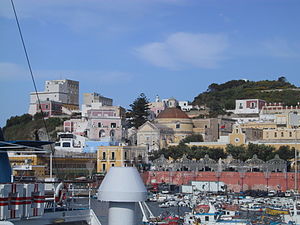
Ponza
Ponzas havn
Ponza er den største af øerne i øgruppen Pontinske øer, der er beliggende i det Tyrrhenske hav mellem Rom og Napoli. Øen har et areal på 7,5 km², og den har 3.242 indbyggere. Der er flere små byer på øen; den største er Ponza Porto, øens havn, der ligger ved en bugt i den sydlige ende af øen. Der er færgeforbindelse til Anzio og Formia syd for Rom. Øen er bjergrig med det højeste bjerg, Monte Guardia, 280 m.o.h., beliggende i den sydlige ende af øen.